The Bear (play)

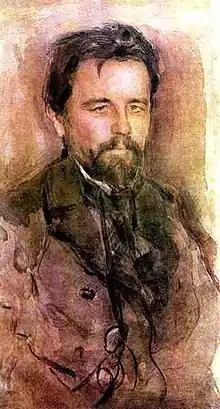
Painting of Chekhov by Valentin Serov

The Bear: A Joke in One Act, or The Boor (1888), is a one-act comedic play written by Russian author Anton Chekhov. The play was originally dedicated to Nikolai Nikolaevich Solovtsov, Chekhov's boyhood friend and director/actor who first played the character Smirnov.